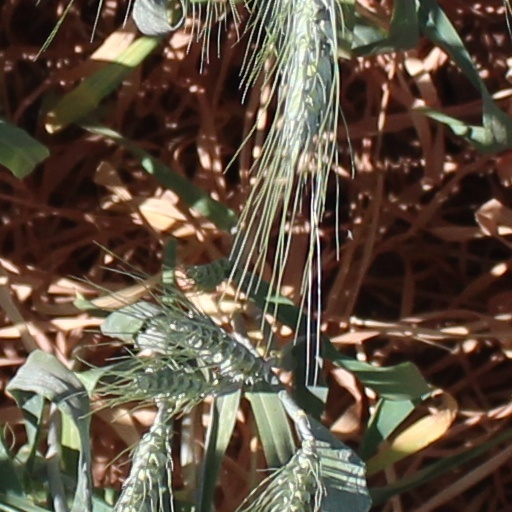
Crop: wheat